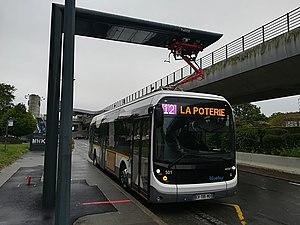
Bus électrique de la ligne 12 du réseau.
Un bus électrique est un véhicule de type autobus qui fonctionne grâce à l’énergie électrique pour assurer un service de transport de voyageurs.
Les transports en commun rennais ont une histoire assez classique : après l'avènement des réseaux ferrés, les bus et les aménagements pour voitures ont suivi l'évolution de la ville, jusqu'à la mise en place d'une solution de transport en site propre. À noter cependant la mise en place à partir de 1998 d'un réseau de vélos à louer, géré informatiquement, le Vélo à la carte, qui constitua une innovation pour l'époque.
Un véhicule électrique est un moyen de déplacement dont la propulsion est assurée exclusivement par un ou plusieurs moteurs électriques. Il peut tirer son énergie de ressources embarquées comme une batterie électrique, ou être connecté à une source extérieure, par exemple via une caténaire. Le moteur peut être embarqué, comme dans le cas de la plupart des véhicules terrestres, ou extérieur comme dans le cas du transport par câble.
Le réseau d'autobus de Rennes dessert l'ensemble des 43 communes de Rennes Métropole, soit un territoire de plus de 420 000 habitants.